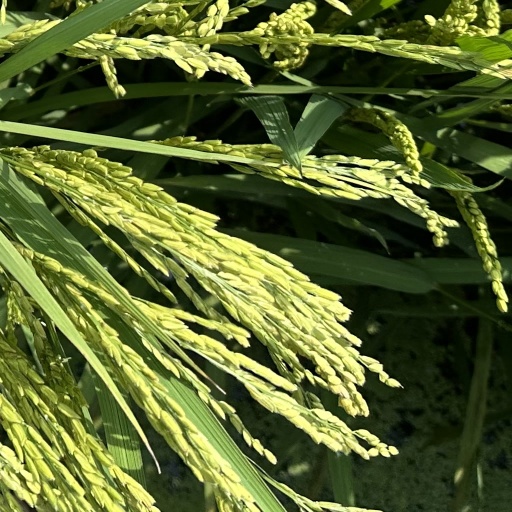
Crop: rice